Megalithic Temples of Malta

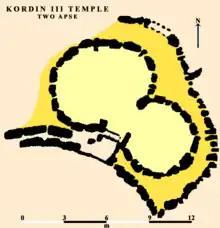
Part of the Kordin III Temple site, with a two-apse design

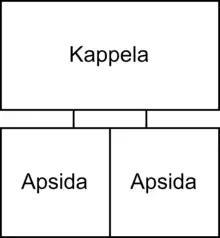
A diagram of the standard temple layout written in Maltese

The Maltese temple complexes were built in different locations, and over a wide span of years; while each individual site has its unique characteristics, they all share a common architecture. The approach to the temples lies on an oval forecourt, levelled by terracing if the terrain is sloping. The forecourt is bounded on one side by the temples' own façades, which faces south or south-east. The monuments' façades and internal walls are made up of orthostats, a row of large stone slabs laid on end.